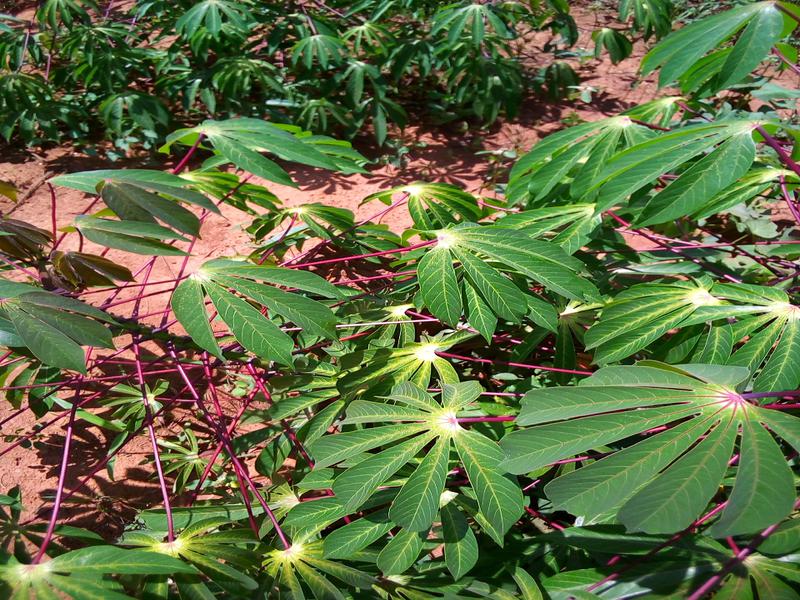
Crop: cassava
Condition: healthy